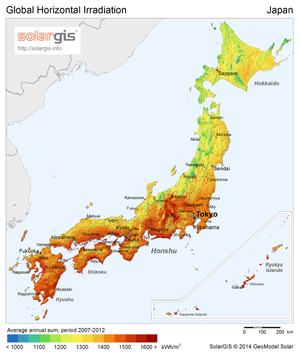
Carte d'irradiation solaire globale horizontale du Japon
L'énergie solaire au Japon connait une croissance très rapide, surtout depuis la mise en place en 2012 d'une politique de soutien parmi les plus attractives au monde.